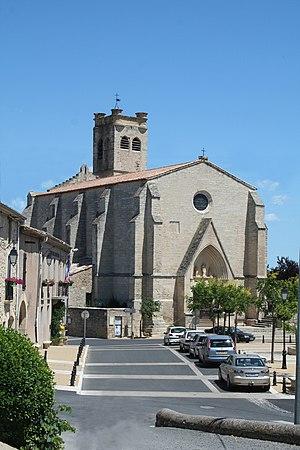
Castelnau-de-Guers (Hérault)- vue générale de l'église Saint-Sulpice.